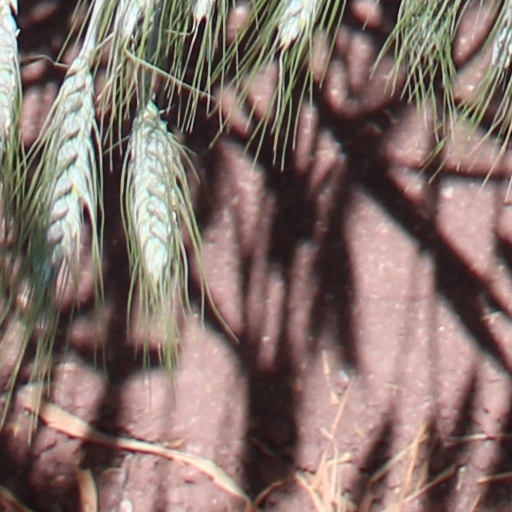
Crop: wheat